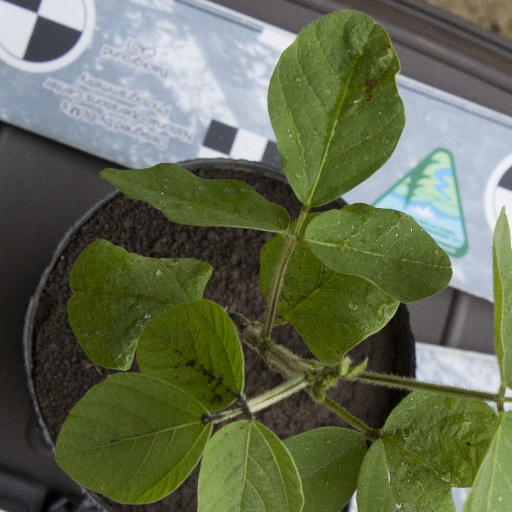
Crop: soybean